Paul Wilson (musician)

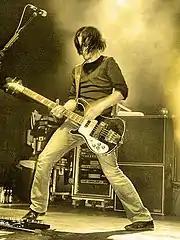
Paul Wilson with his Black Rickenbacker

His favourite instrument is the guitar, which he played for nineteen years, before switching to bass. He found the transition difficult, as he felt that one could "get away with more" playing the guitar. He finds the bass a difficult and challenging instrument to play and "express" oneself. But he enjoys playing it and likes the potential of the instrument: "By changing one note, you can make the whole thing sound a lot better". Apart from writing bass-lines for the band, Wilson occasionally contributes guitar and piano parts, and also plays keyboards live on "Just Say Yes". He writes bass-lines based on the song's rhythm and at times teams up with drummer Jonny Quinn to come up with a basic riff or simple chord changes. He plays the bass left-handed, and prefers using a pick. On-stage, he generally uses a black Rickenbacker 4000 bass.